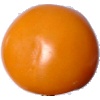
Label: yellow_tomato